Lew Ayres

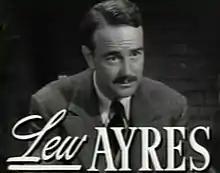
in "Johnny Belinda" (1948)

He returned to acting in the films "The Dark Mirror" (1946) with Olivia de Havilland and "The Unfaithful" (1947) with Ann Sheridan. For his role in "Johnny Belinda" (1948) he received an Academy Award nomination for Best Actor; co-star Jane Wyman won for Best Actress.